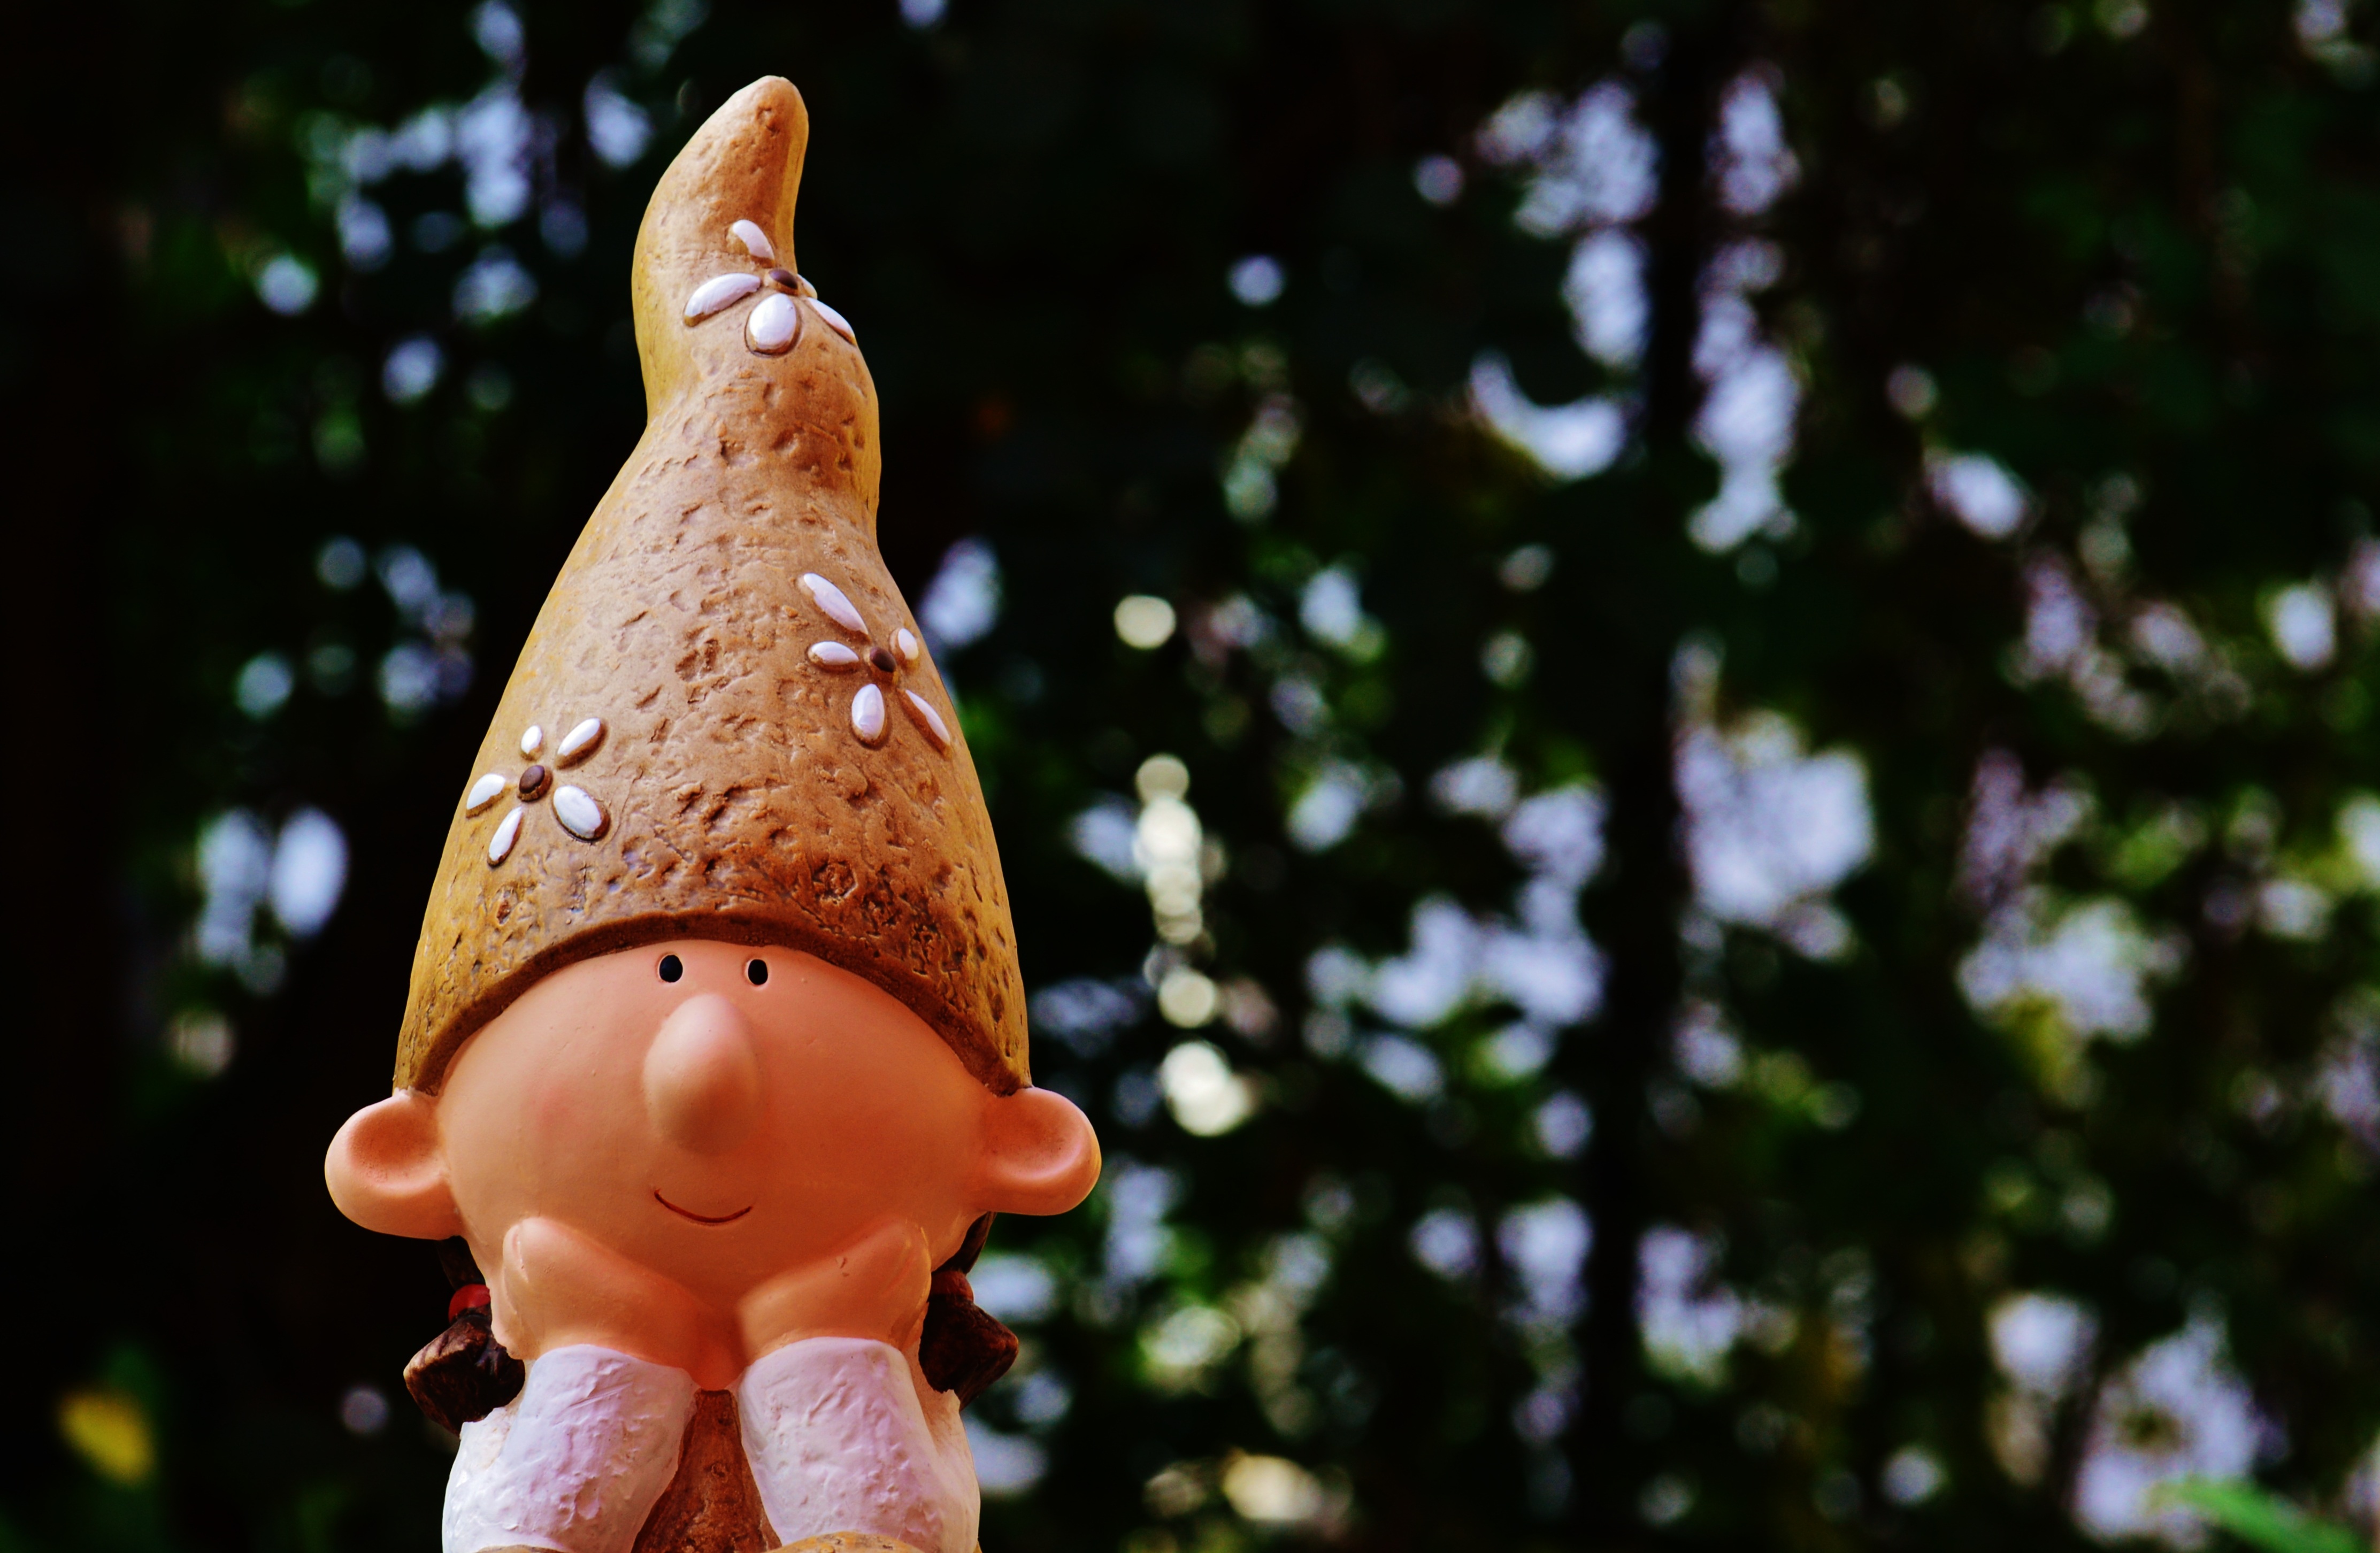
hand, tree, sweet, leaf, flower, cute, monument, statue, finger, garden, toy, deco, close up, figure, temple, funny, are, dwarf, imp, macro photography, garden gnome, spring imp